Heaven: To the Land of Happiness

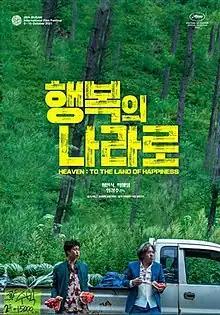
Festival poster

Heaven: To the Land of Happiness is a 2021 South Korean drama film directed by Im Sang-soo, starring Choi Min-sik and Park Hae-il. It was selected to be shown at the 2020 Cannes Film Festival. The project was initially intended to be a remake of the 1997 German film "Knockin' on Heaven's Door", but director Im changed many things and wrote his own script, leaving "Knockin' on Heaven's Door" to be considered inspiration rather than a remake.